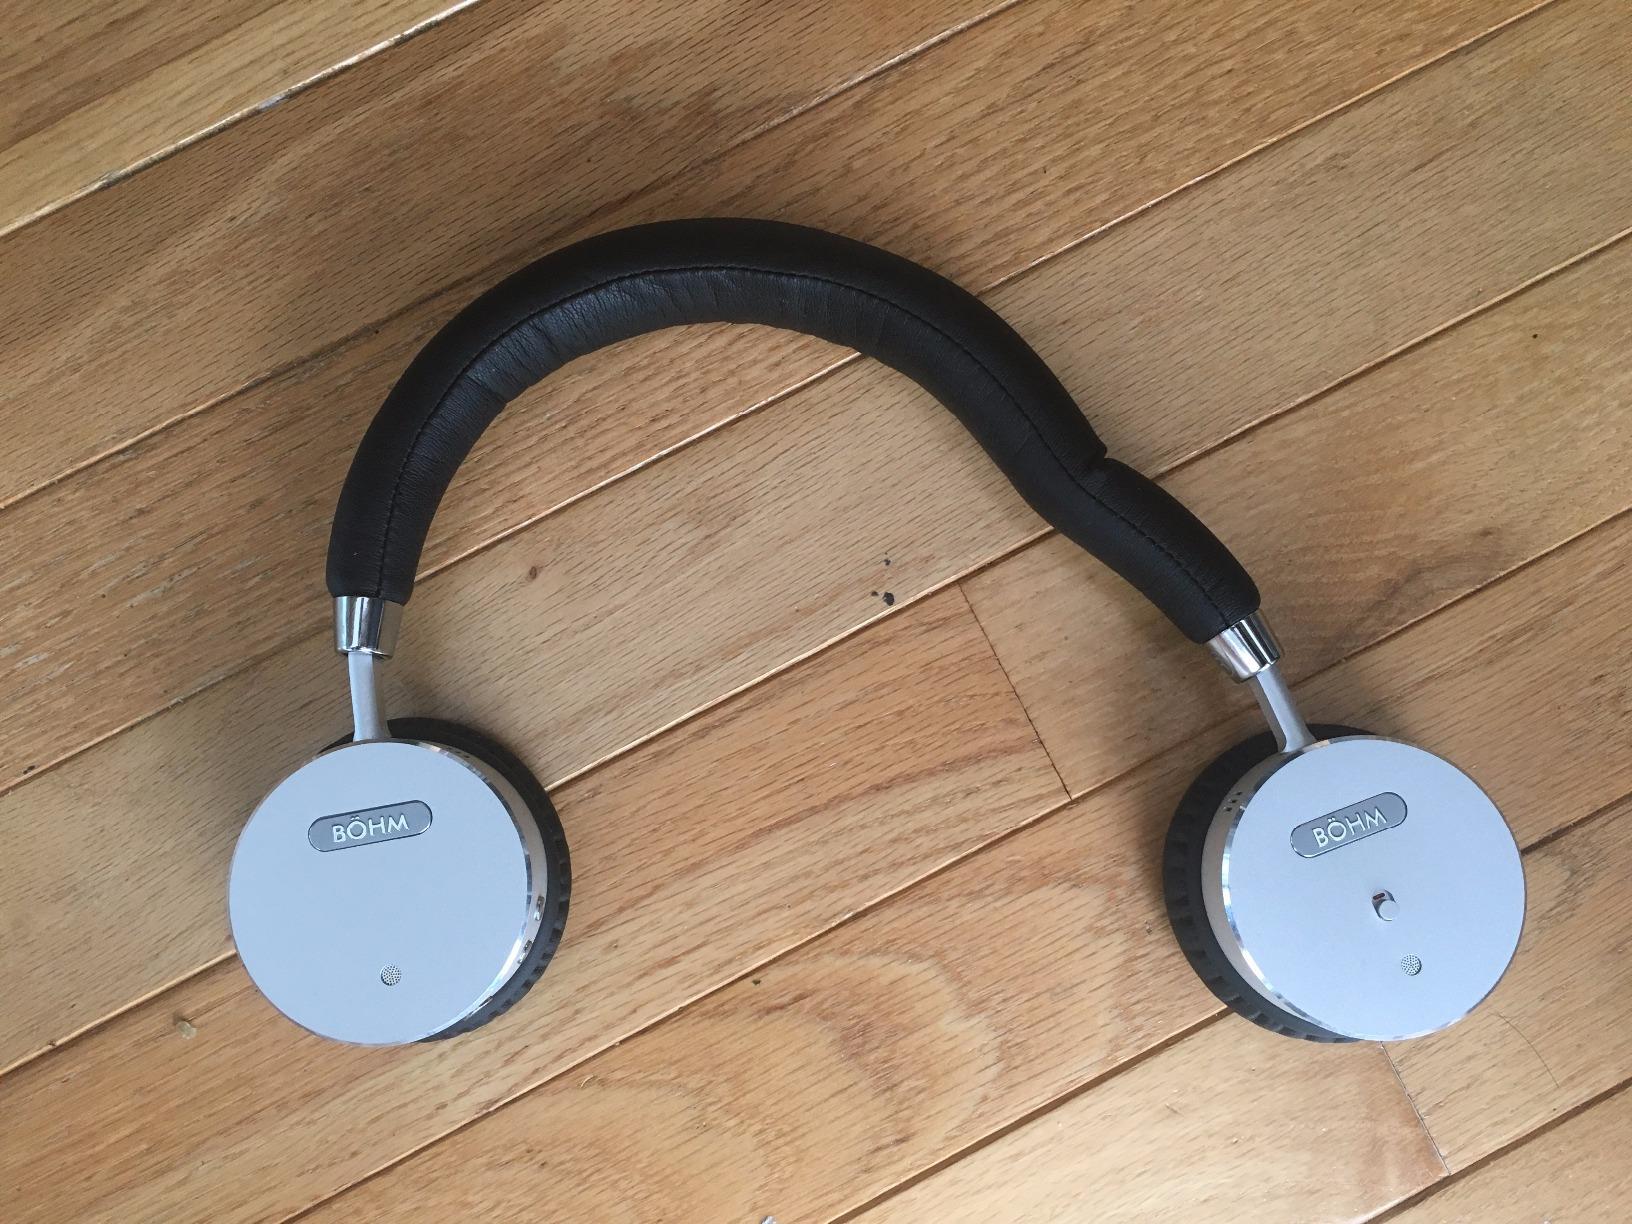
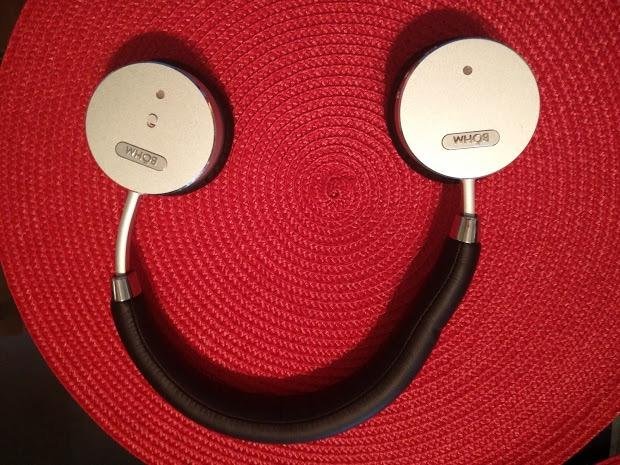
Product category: headphones
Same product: yes